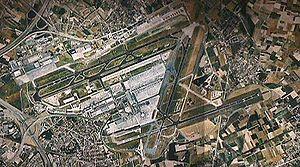
L'aéroport de Bruxelles-National, en néerlandais Brussel-Nationaal luchthaven, commercialement intitulé Brussels Airport depuis le 19 octobre 2006 mais encore parfois nommé « Aéroport de Zaventem », voire « Zaventem », est un aéroport belge situé à douze kilomètres au nord-est de Bruxelles, sur le territoire des communes de Zaventem, Machelen et Steenockerzeel dans la province du Brabant flamand. Il est essentiellement utilisé pour les vols européens et les vols internationaux en direction de l’Afrique, l’Asie, l’Amérique ou bien encore le Moyen-Orient.